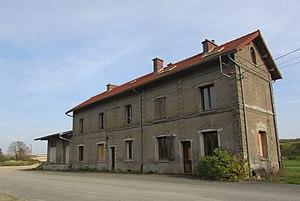
La gare de Vermand.
Vermand est une commune française située dans le département de l'Aisne, en région Hauts-de-France.
Le Chemin de fer de Vélu-Bertincourt à Saint-Quentin a fonctionné entre 1880 et 1955, dans les départements de la Somme, l'Aisne et du Pas-de-Calais.